Ardmore Carnegie Library

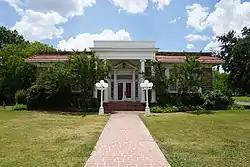

The Ardmore Carnegie Library, at 511 Stanley SW. in Ardmore, Oklahoma, is a Carnegie library built in 1905. It was listed on the National Register of Historic Places in 2000. It has also been known as the Ardmore Garden Clubs Building.